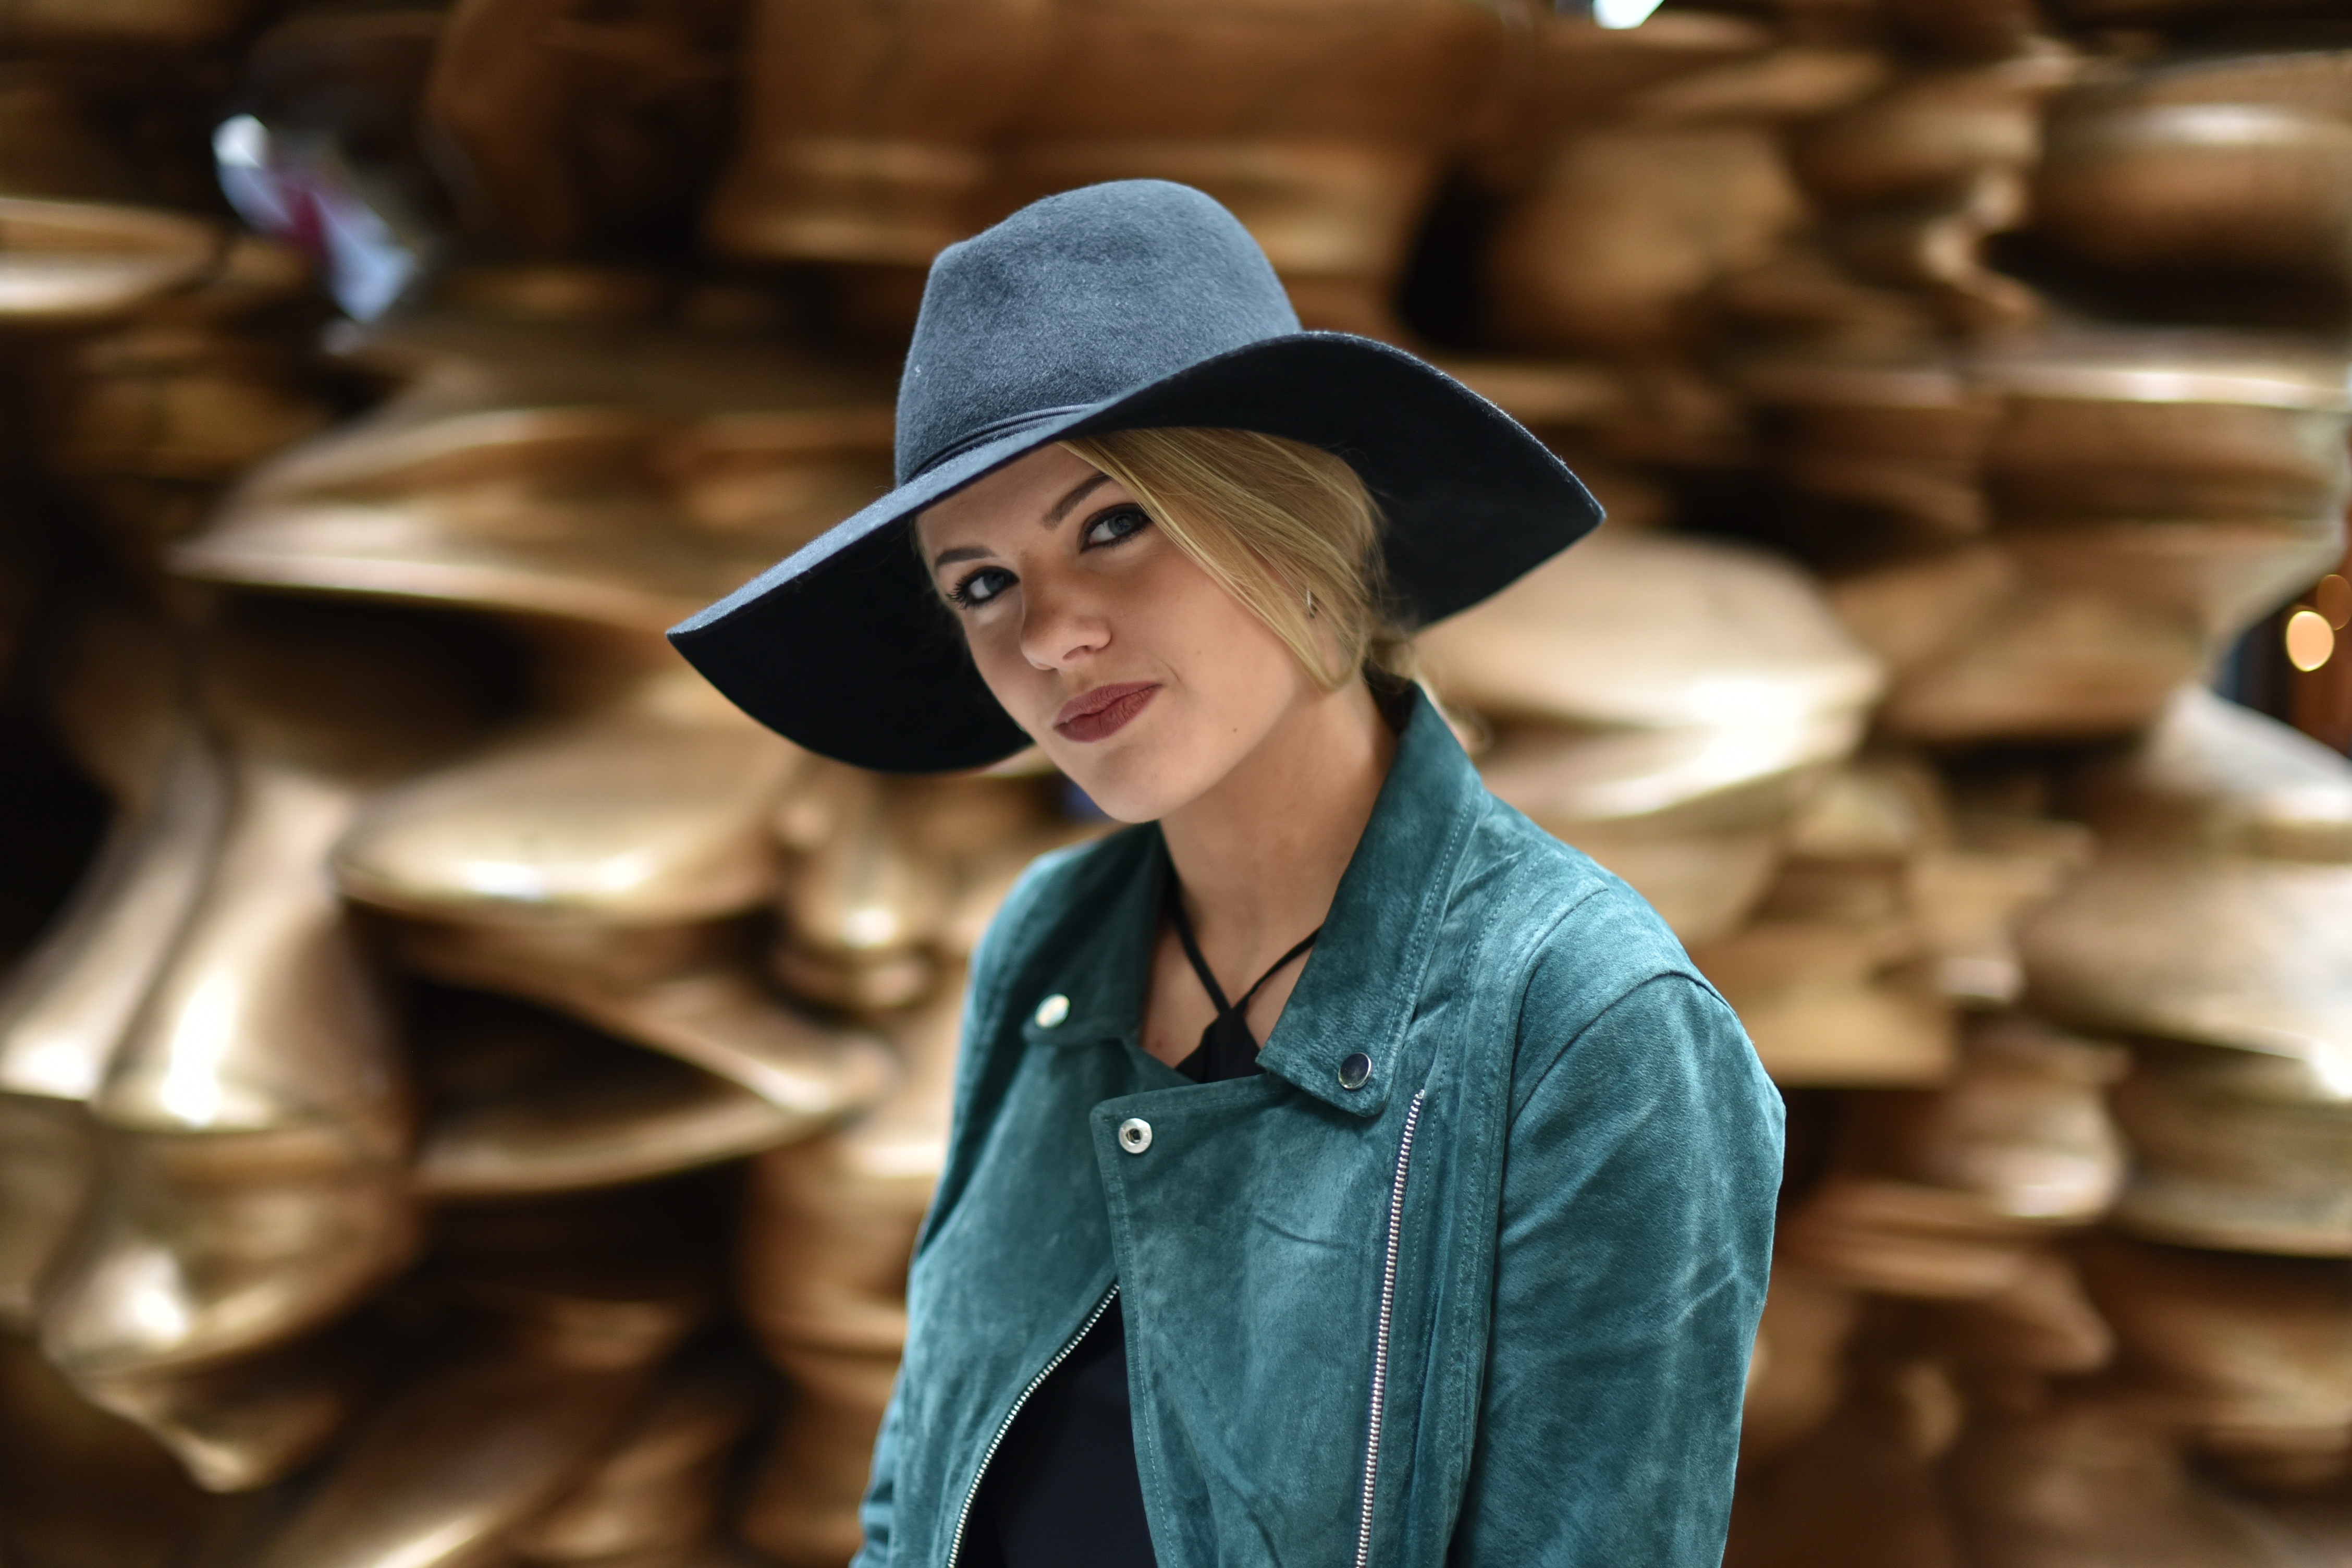
person, woman, female, spring, hat, fashion, clothing, lady, blonde, headgear, cap, cowboy